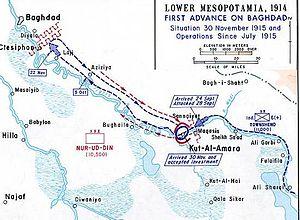
Noureddine Pacha, surnommé Sakallı Nurettin est un général ottoman, puis turc, et homme politique, né en 1873 et décédé en 1932, qui combattit durant la Première Guerre mondiale et participa à la création de la République de Turquie. Pacha est un titre de fonction.
La bataille de Ctésiphon est une bataille de la Première Guerre mondiale qui s'est déroulée du 22 novembre au 25 novembre 1915 en la ville de Ctésiphon, au sud de Bagdad. Elle oppose l'Empire britannique d'une part à l'Empire ottoman de l'autre.